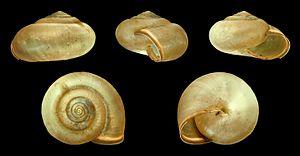
Monacha cartusiana, le Petit moine, est un escargot de la famille des Hygromiidae.